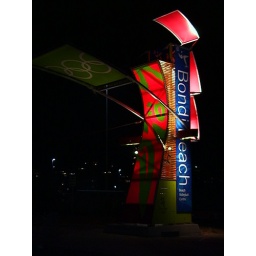
Olympic sign tower on Bondi Beach in September of 2000 during the Sydney Olympic Games.